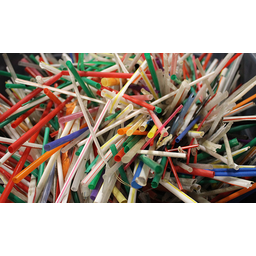
Label: plastic